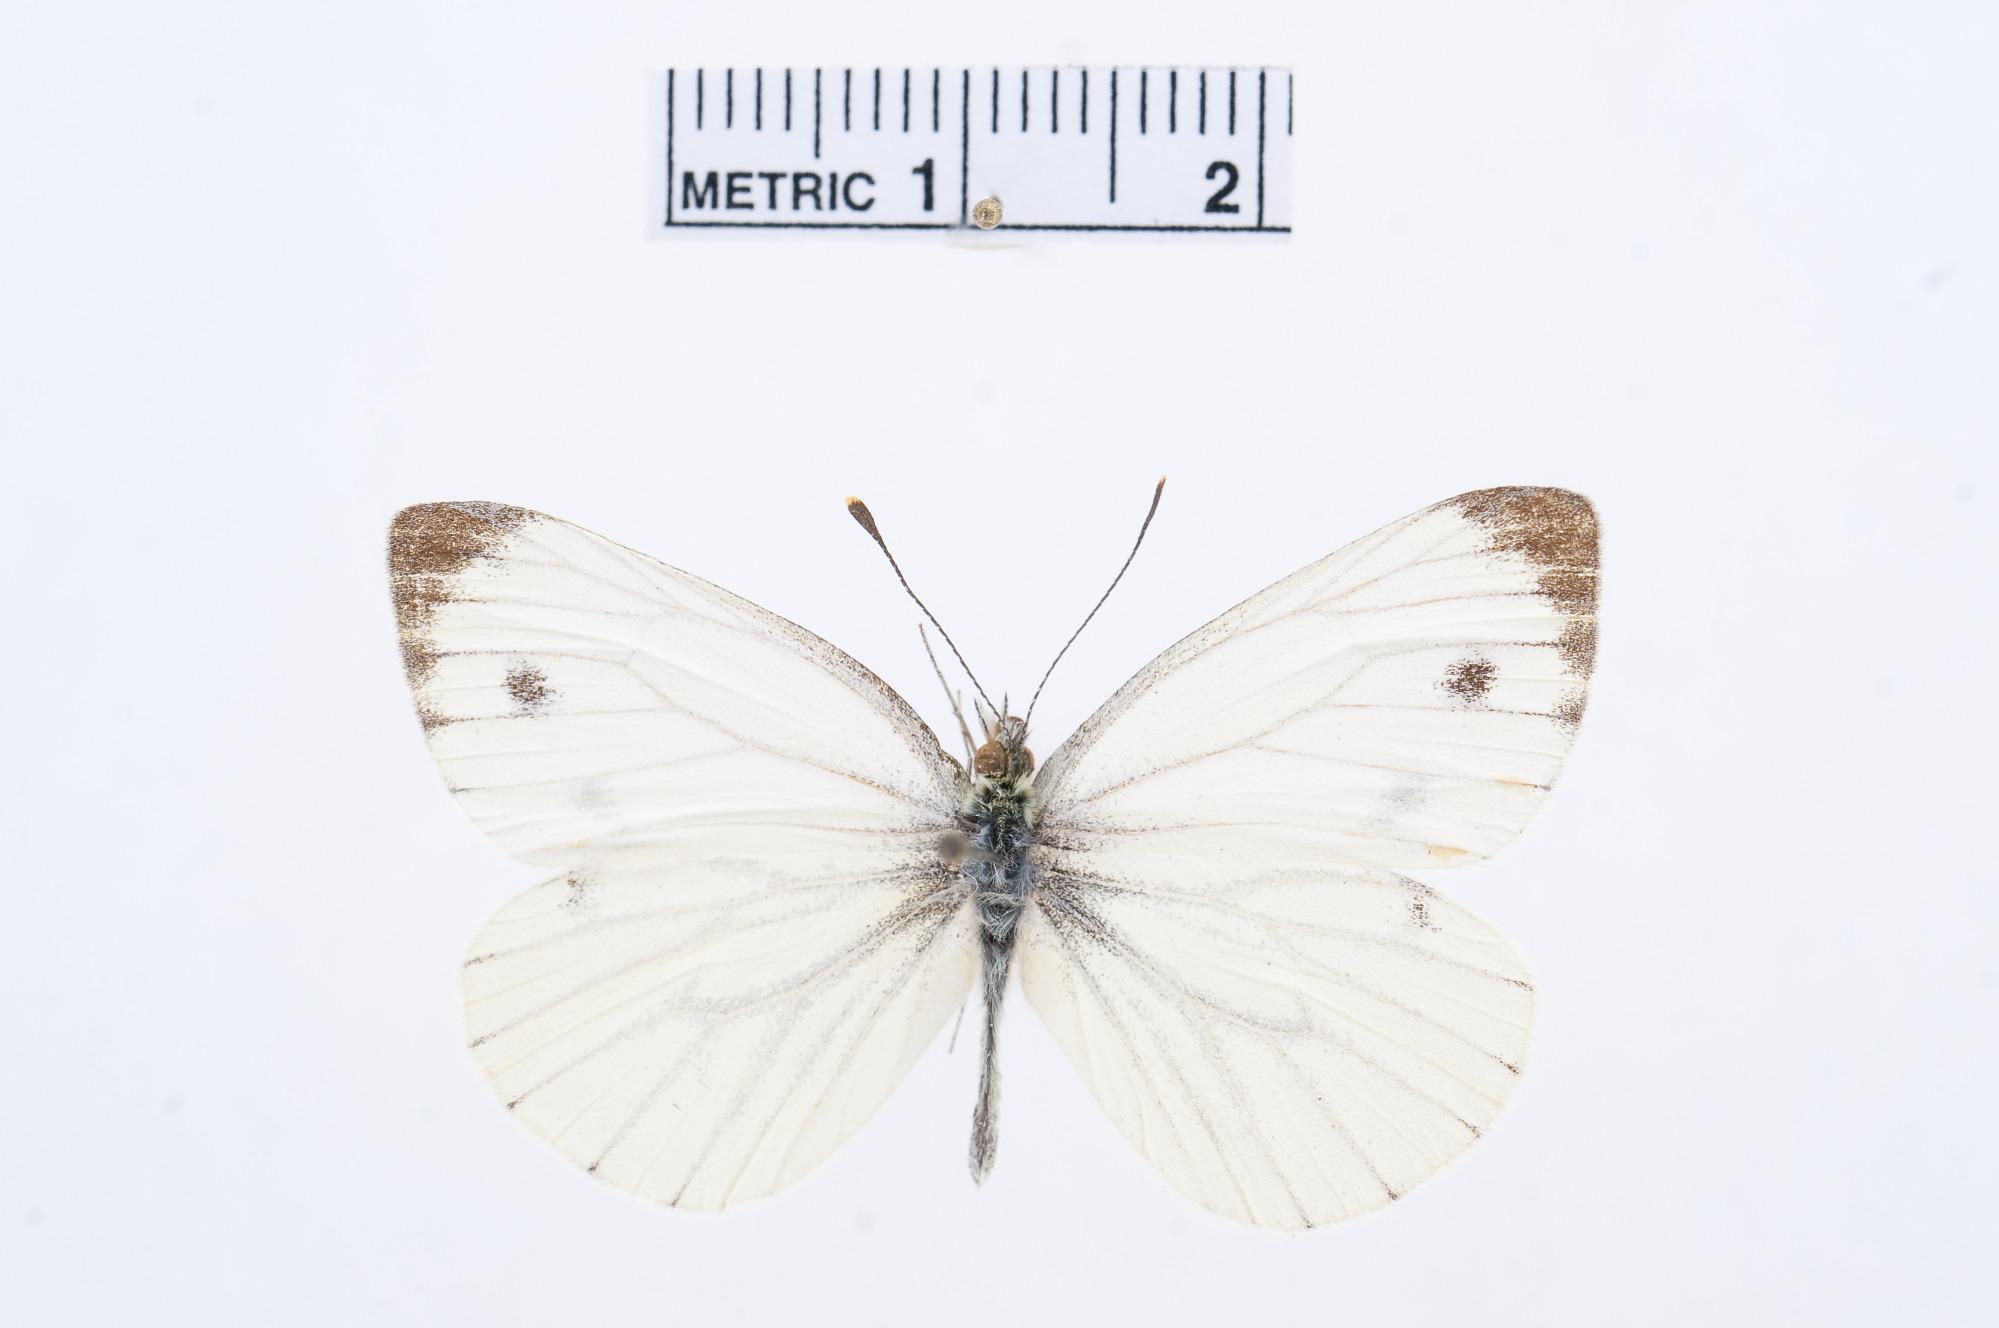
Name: Pieris napi
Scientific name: Pieris napi
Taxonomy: Animalia, Arthropoda, Insecta, Lepidoptera, Pieridae, Pierinae